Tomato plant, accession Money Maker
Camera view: bottom (45 deg); turntable rotation: 180 degrees
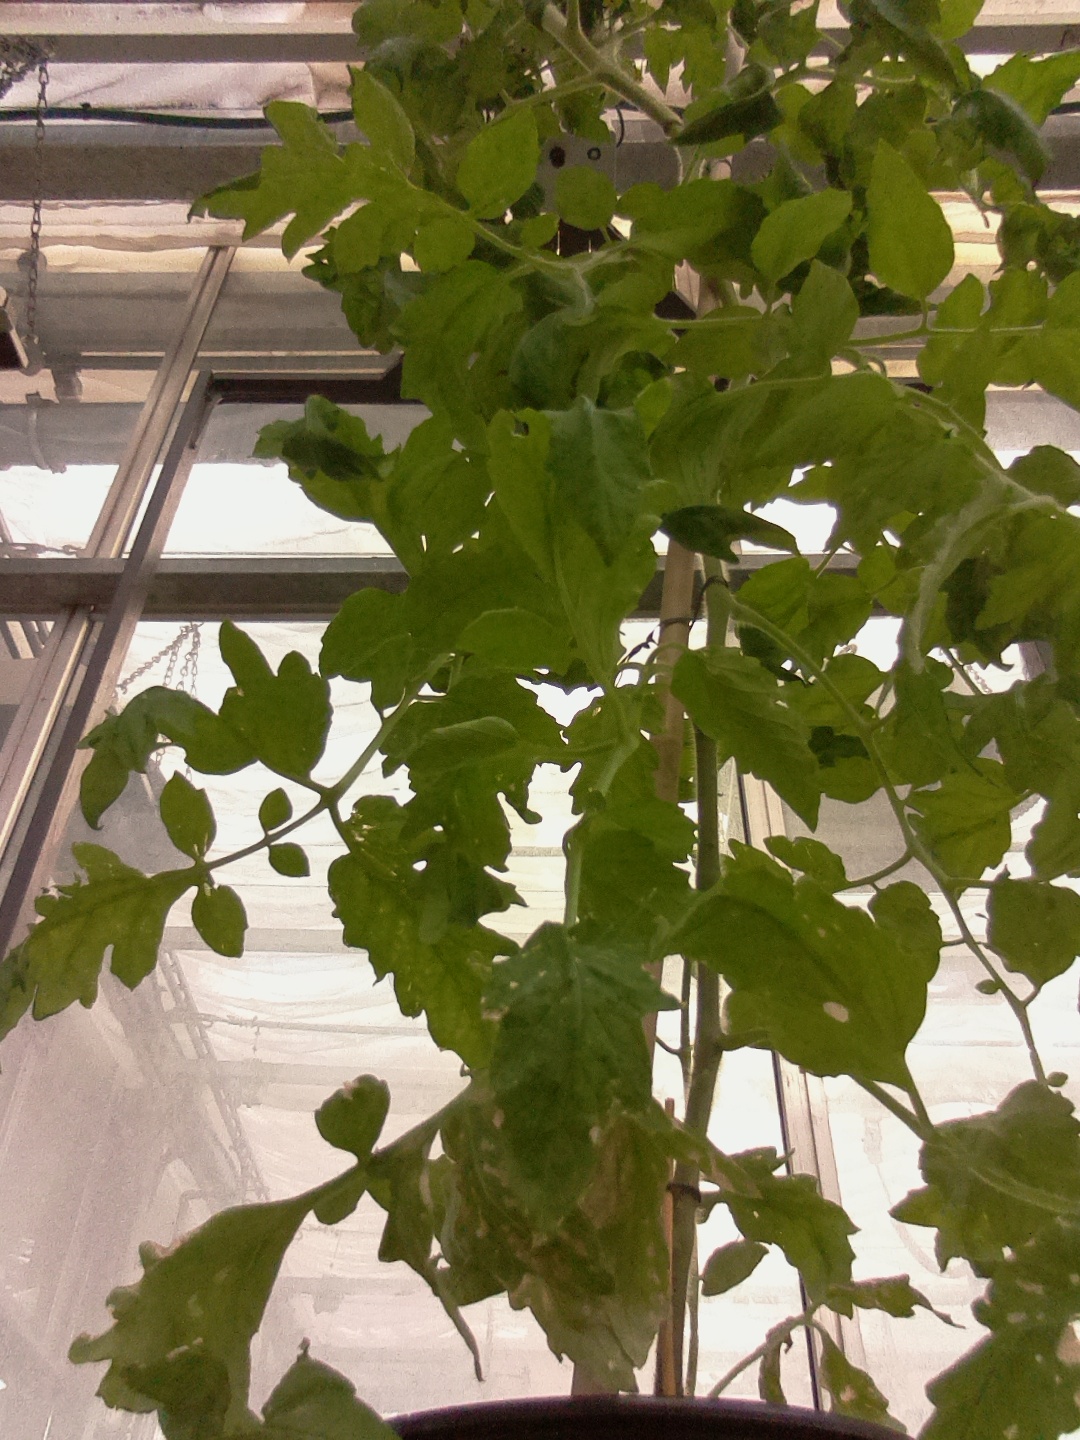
BBCH growth stage 65: Full flowering, 50%-60% of flowers open, first petals falling